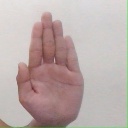
अक्षर: ध